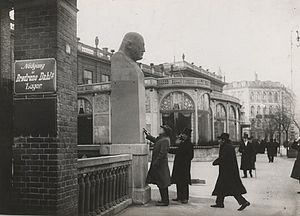
Thorvald Bindesbøll / Vurdering
Kai Nielsen, Karl Madsen og Joakim Skovgaard ved førstnævntes granitstele af Bindesbøll på Rådhuspladsen omkring 1915
Thorvald Bindesbøll var en dansk arkitekt og formgiver. Bindesbøll var søn af arkitekt Gottlieb Bindesbøll og bror til Johanne Bindesbøll. Han forblev ugift.